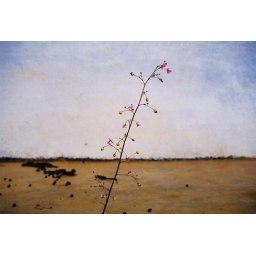
A flower in the garden against the wall with black peppers